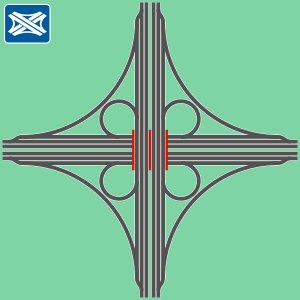
Motorvejskryds / Kløverbladsanlæg
Kløverbladsanlæg
Et motorvejskryds er to motorveje, der møder hinanden i et forbindelsesanlæg. Det kan være en forgrening, hvor to motorveje mødes og fortsætter som en. Det kan også være, hvor to motorveje krydser hinanden, og der er mulighed for at køre fra den ene til den anden.